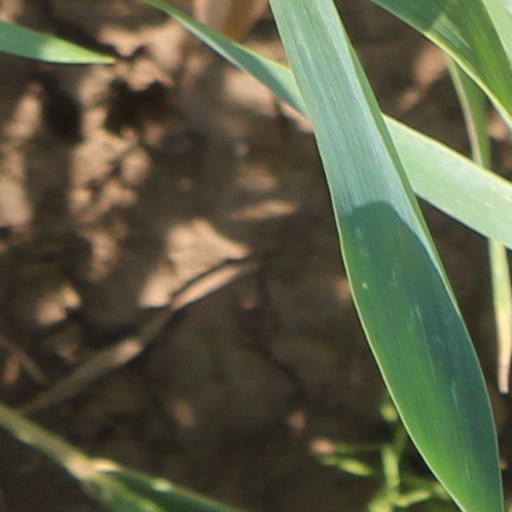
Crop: wheat